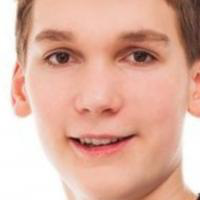
Age group: age 11-20